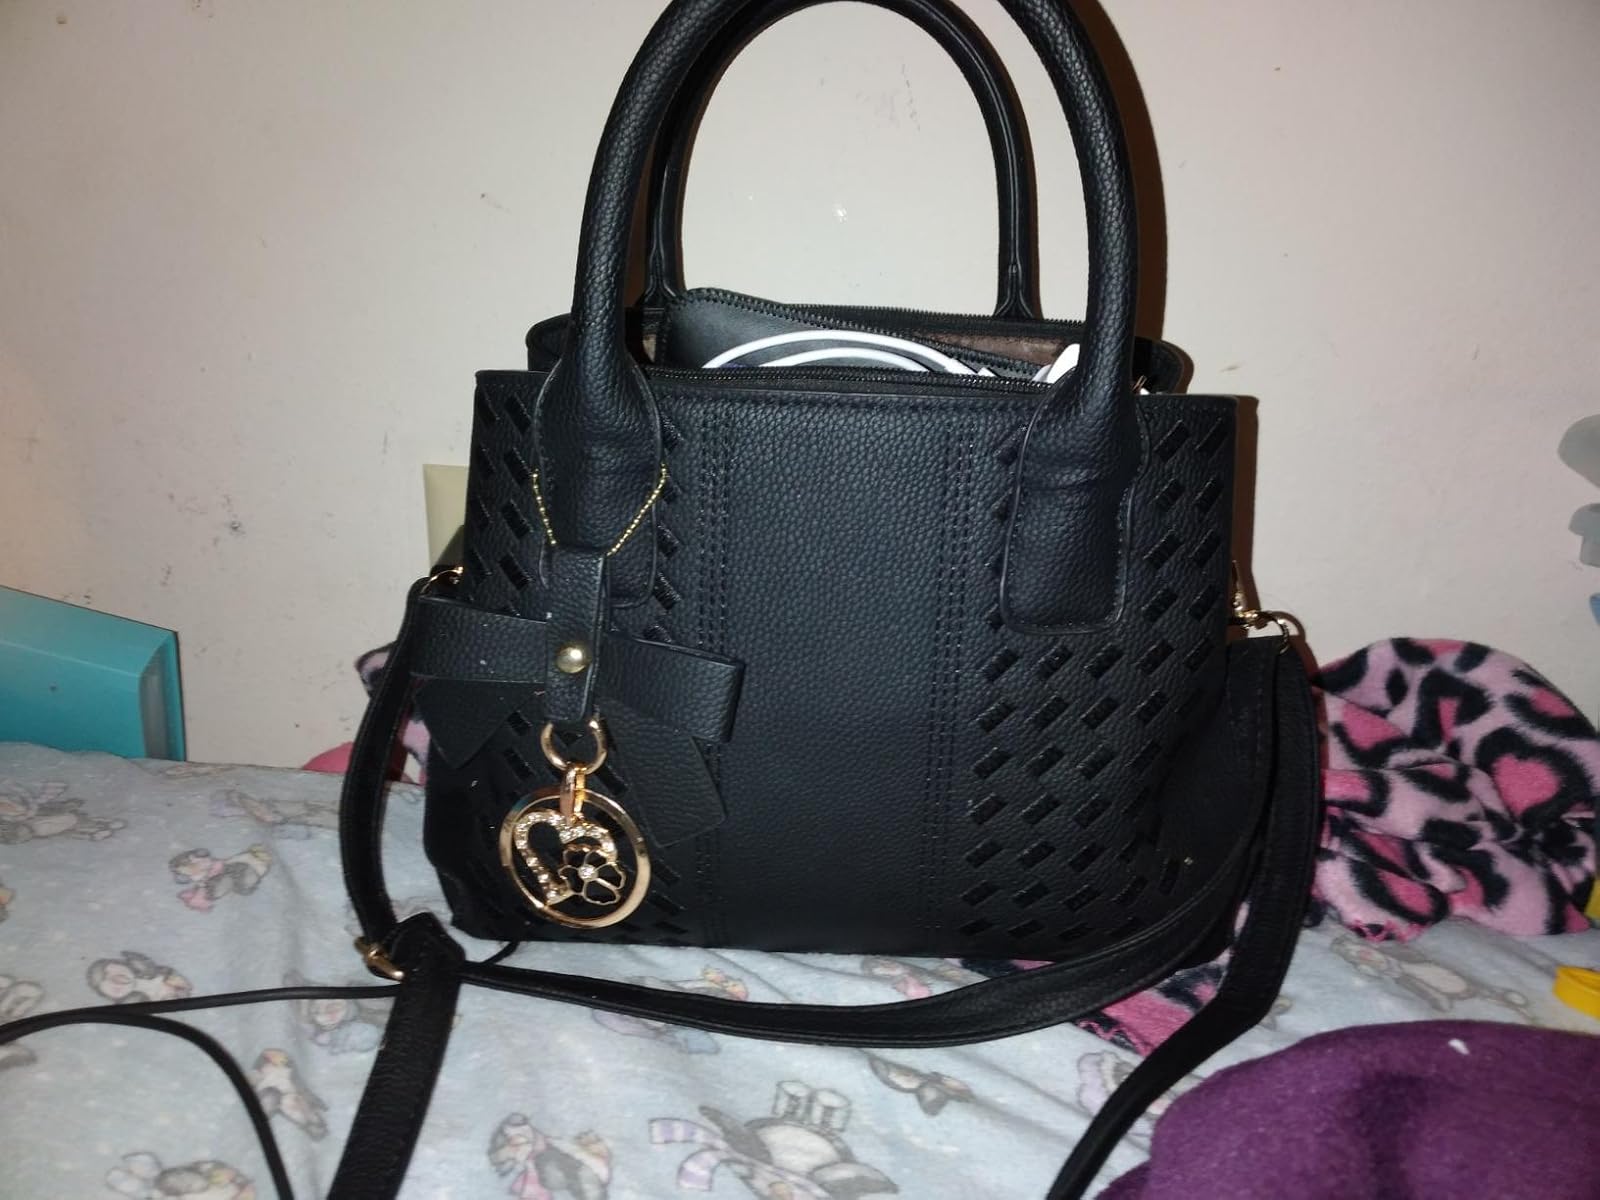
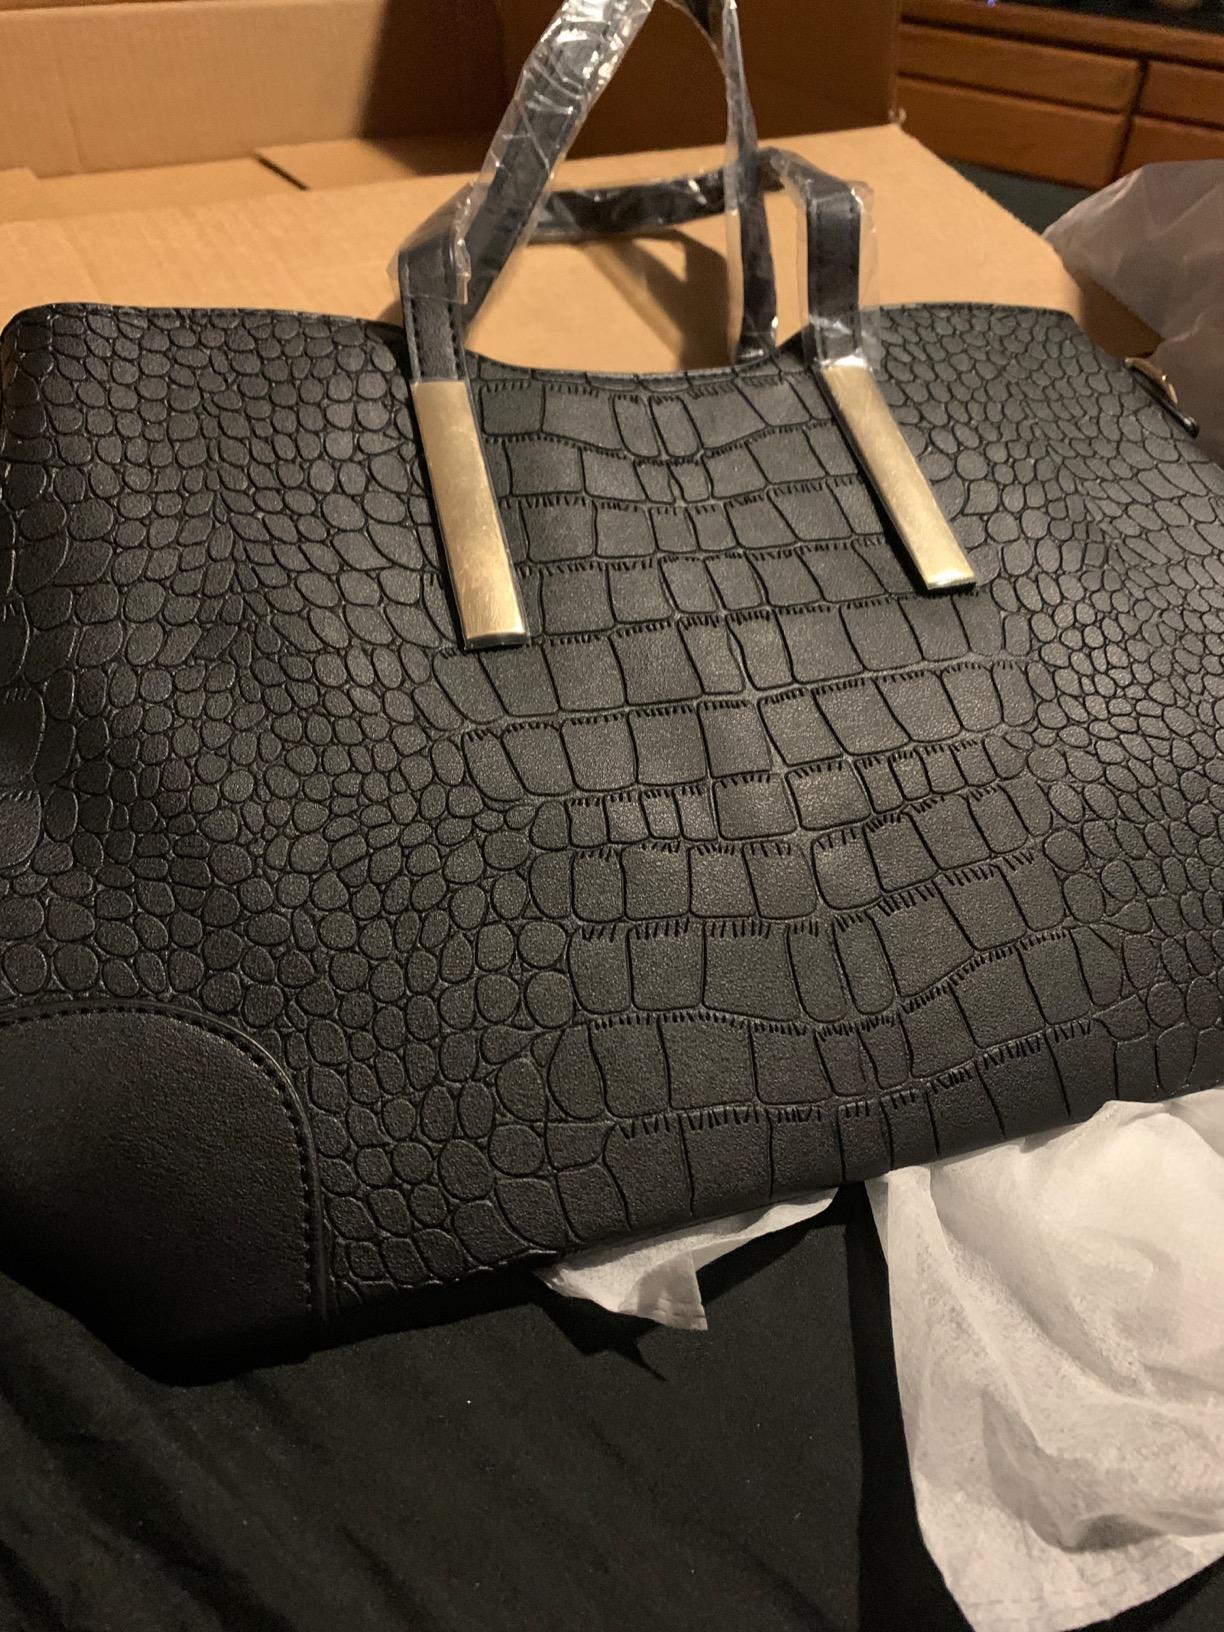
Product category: accessories_handbag
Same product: no